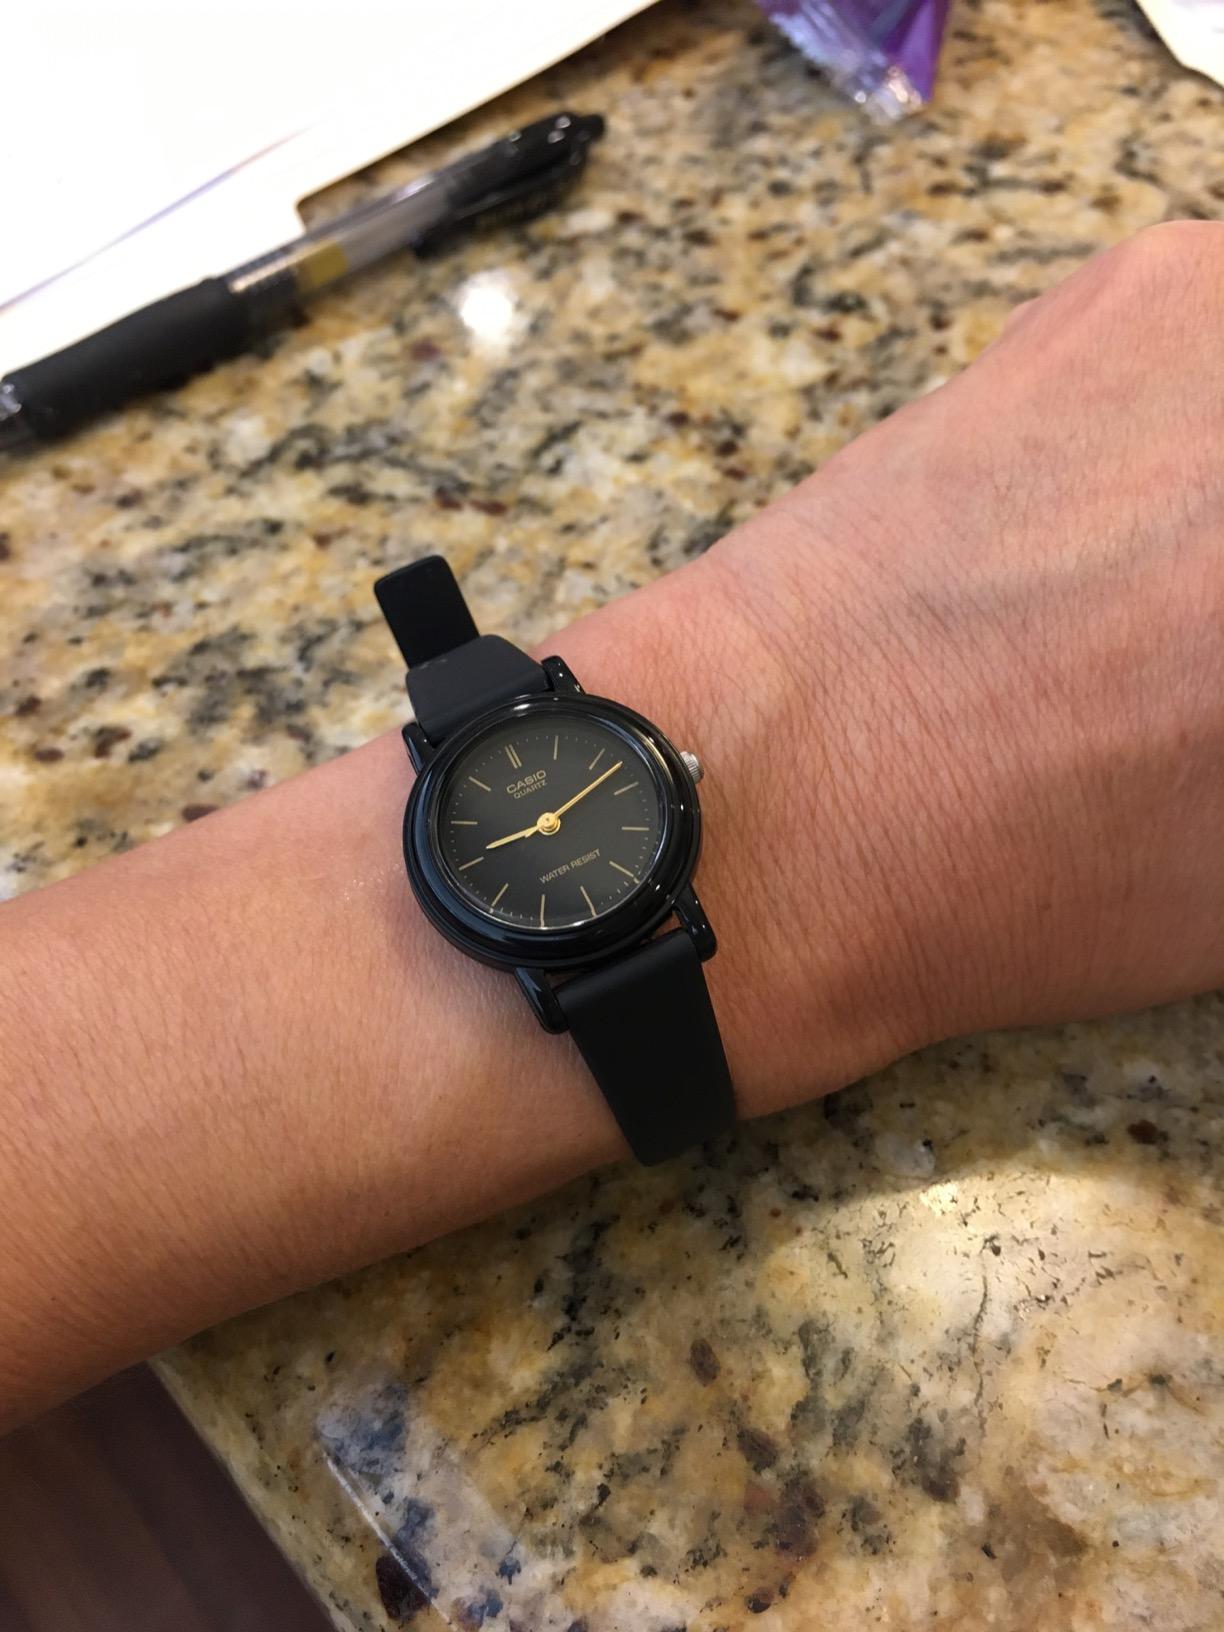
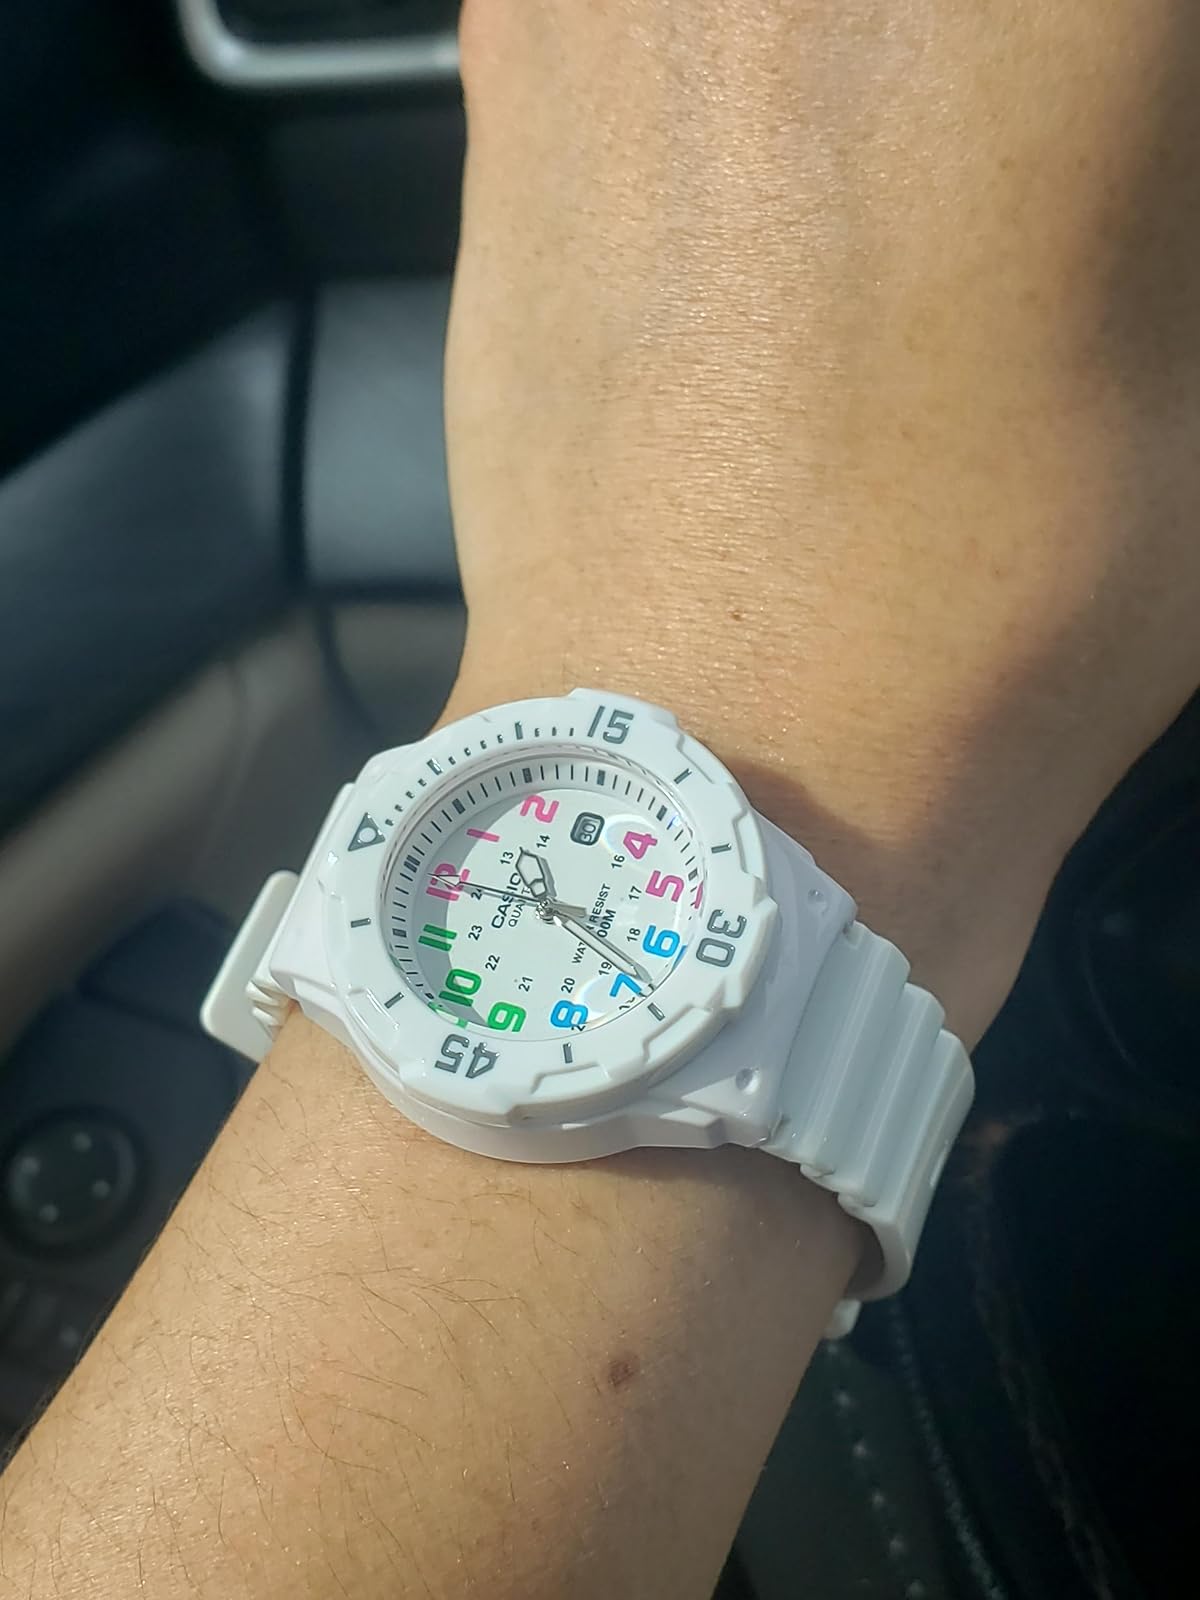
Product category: accessories_watch
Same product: no